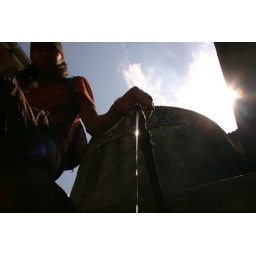
Roof Collection System. This basin collects rain water from the roof of a medical center in DRCongo.